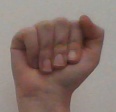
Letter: saad